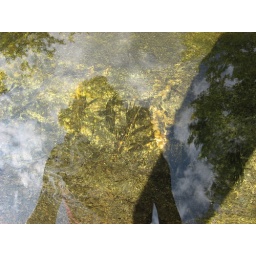
my refection as I try to get shots of a werid rock that is under water